Sacred tradition

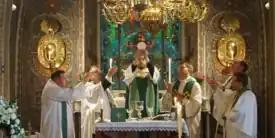
Lutheran priest elevating the host during the Mass at Alsike Church, Sweden

The Lutheran tradition of Christianity holds that the Bible alone is the source for Christian doctrine. This position does not deny that Jesus or the apostles preached in person, that their stories and teachings were transmitted orally during the early Christian era, or that truth exists outside of the Bible. In Lutheranism, tradition is subordinate to Scripture and is cherished for its role in the proclamation of the Gospel. The Lutheran divines held that "Scripture was still to be read within a living ecclesial Tradition, and especially though the writings of the Church Fathers". Furthermore, the Lutheran Churches teach "Scripture as ‘the norm which norms (but which is not itself normed)’ ("norma normans" or "norma normans non normata") and Tradition, especially the ecumenical creeds, as ‘the norms which are normed’ ("norma normata")." As such, Lutherans hold that "Although Scripture cannot be normed by Tradition ("norma normans non normata"), it can be, and is, interpreted through Tradition. Tradition is still a norm ("norma normata")."